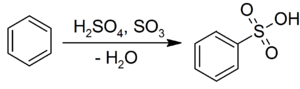
L’acide sulfurique, appelé jadis huile de vitriol ou vitriol fumant, est un composé chimique de formule H₂SO₄. C'est un acide minéral dont la force est seulement dépassée par quelques superacides. Il est miscible à l'eau en toutes proportions, où il se dissocie en libérant des cations hydronium :